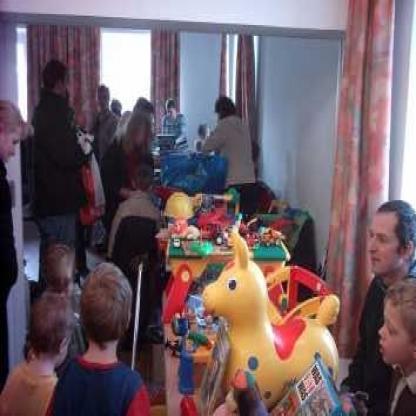
Scene: Indoor